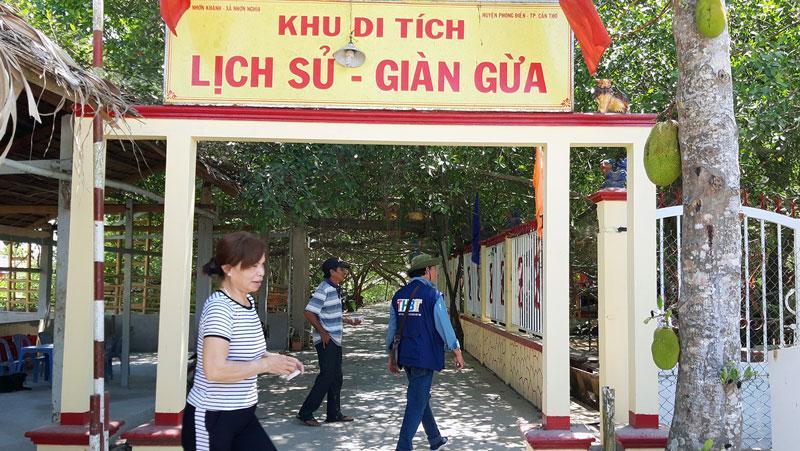
một người phụ nữ đang đứng phía trước cửa vào khu di tích